Loreto Vidal

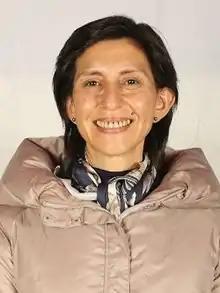

Rossana Loreto Vidal Hernández (Valdivia, 9 April 1970) is a Chilean nurse and politician who served as a member of the Constitutional Convention.